Sela pri Ajdovcu

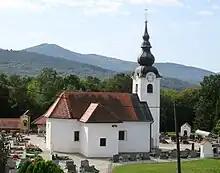
Saint Nicholas's Church

The local church is dedicated to Saint Nicholas and belongs to the Parish of Ajdovec. It was first mentioned in written documents dating to 1526 and was restyled in the Baroque style in the 18th century.